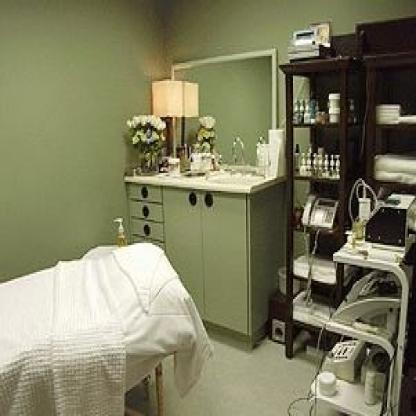
Scene: Indoor